Sam H. Bell

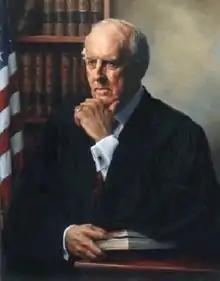
Judicial portrait of Bell, 1999, by Michael DelPriore.

Bell was nominated by President Ronald Reagan on November 23, 1982, to a seat on the United States District Court for the Northern District of Ohio vacated by Judge Robert B. Krupansky. Bell was confirmed by the United States Senate on December 21, 1982, and received his commission the following day. He sat in Cleveland, Ohio and then later in Akron. He assumed senior status on October 30, 1996. He died in Akron on December 23, 2010.